Robin King (priest)

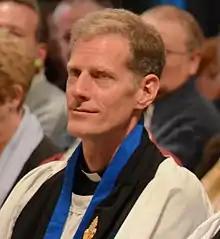
King in 2013

Robin Lucas Colin King (born 15 February 1959) is a retired Anglican priest who served as Archdeacon of Stansted in the Diocese of Chelmsford, 2013–2023.